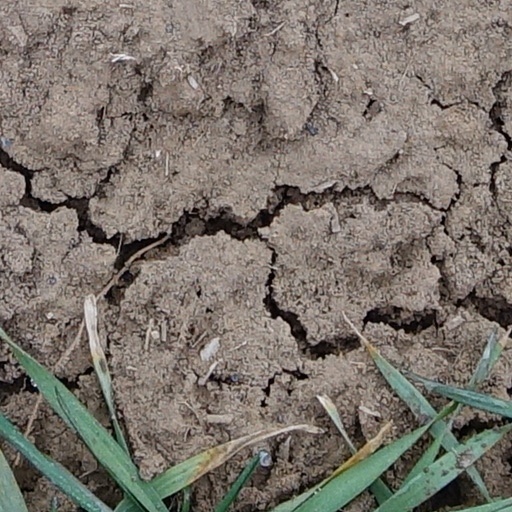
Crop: wheat